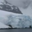
Label: sea